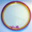
Label: plate